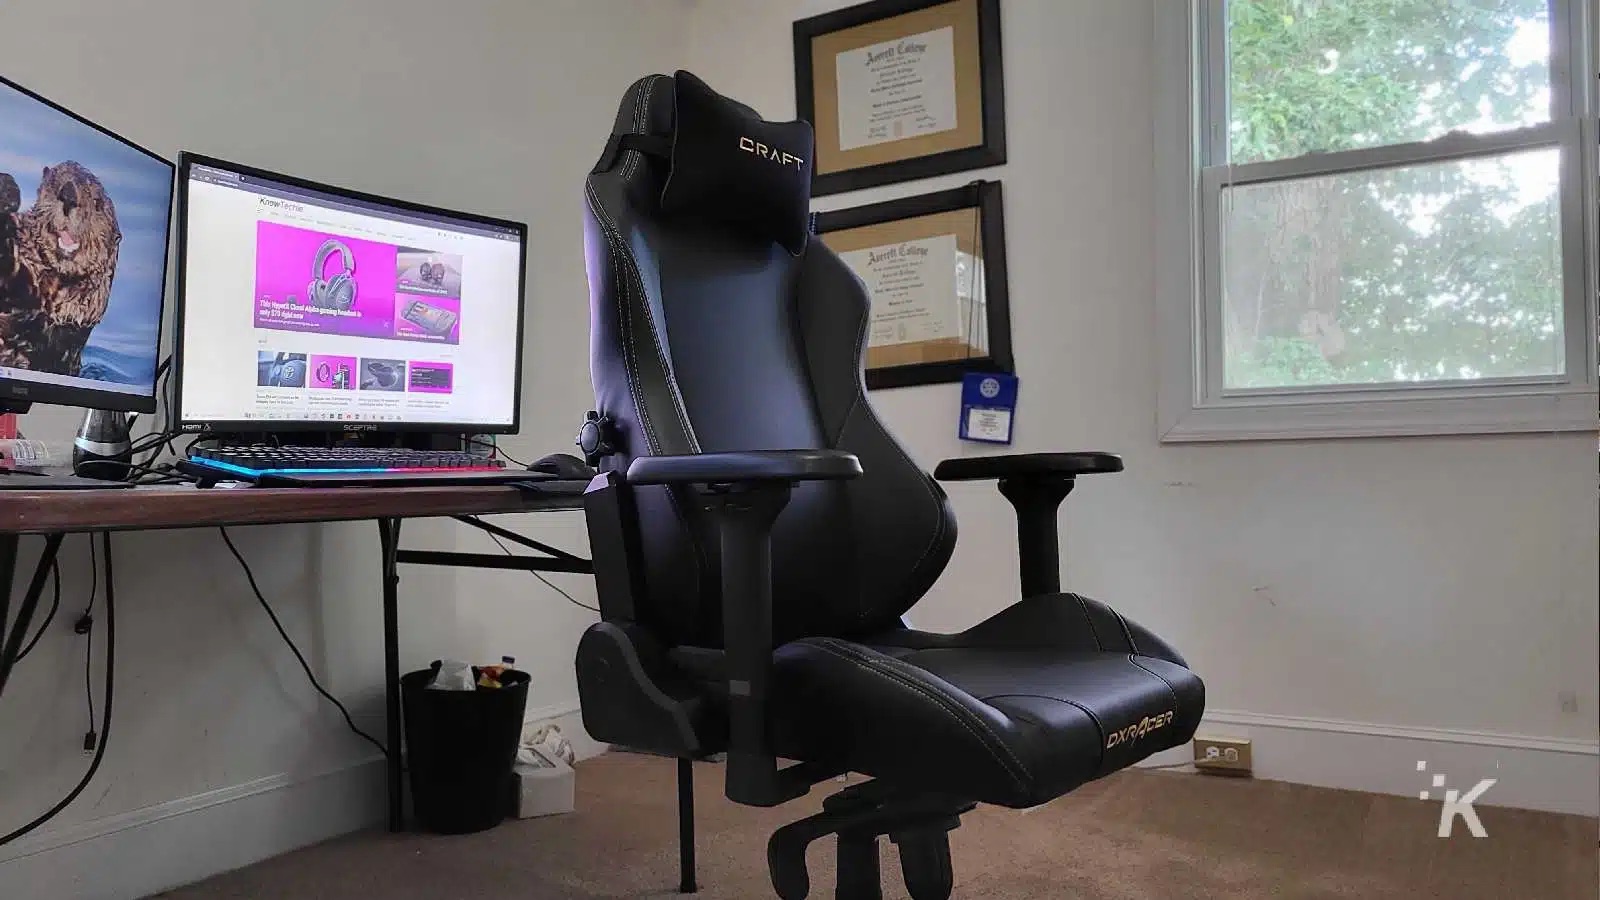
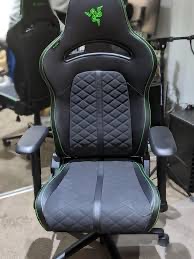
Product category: items_chair
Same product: no